Ambrosius Bosschaert II

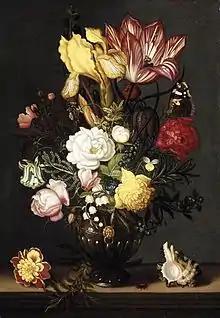
Still life

Ambrosius Bosschaert II (1609–1645) was a Dutch Golden Age painter who specialized in flower paintings in the manner of his father Ambrosius Bosschaert.